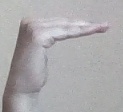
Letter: haa